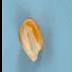
Maize quality: Good